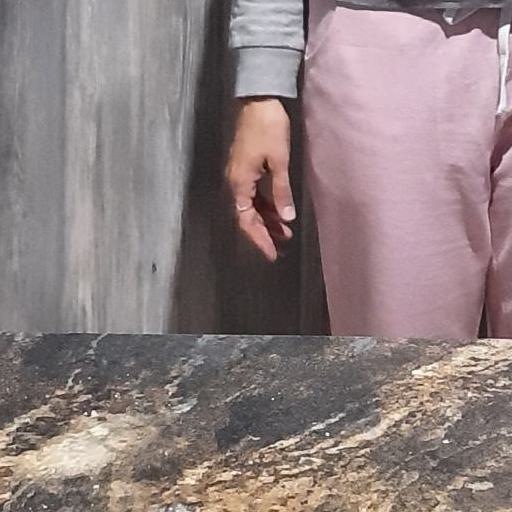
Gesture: no_gesture